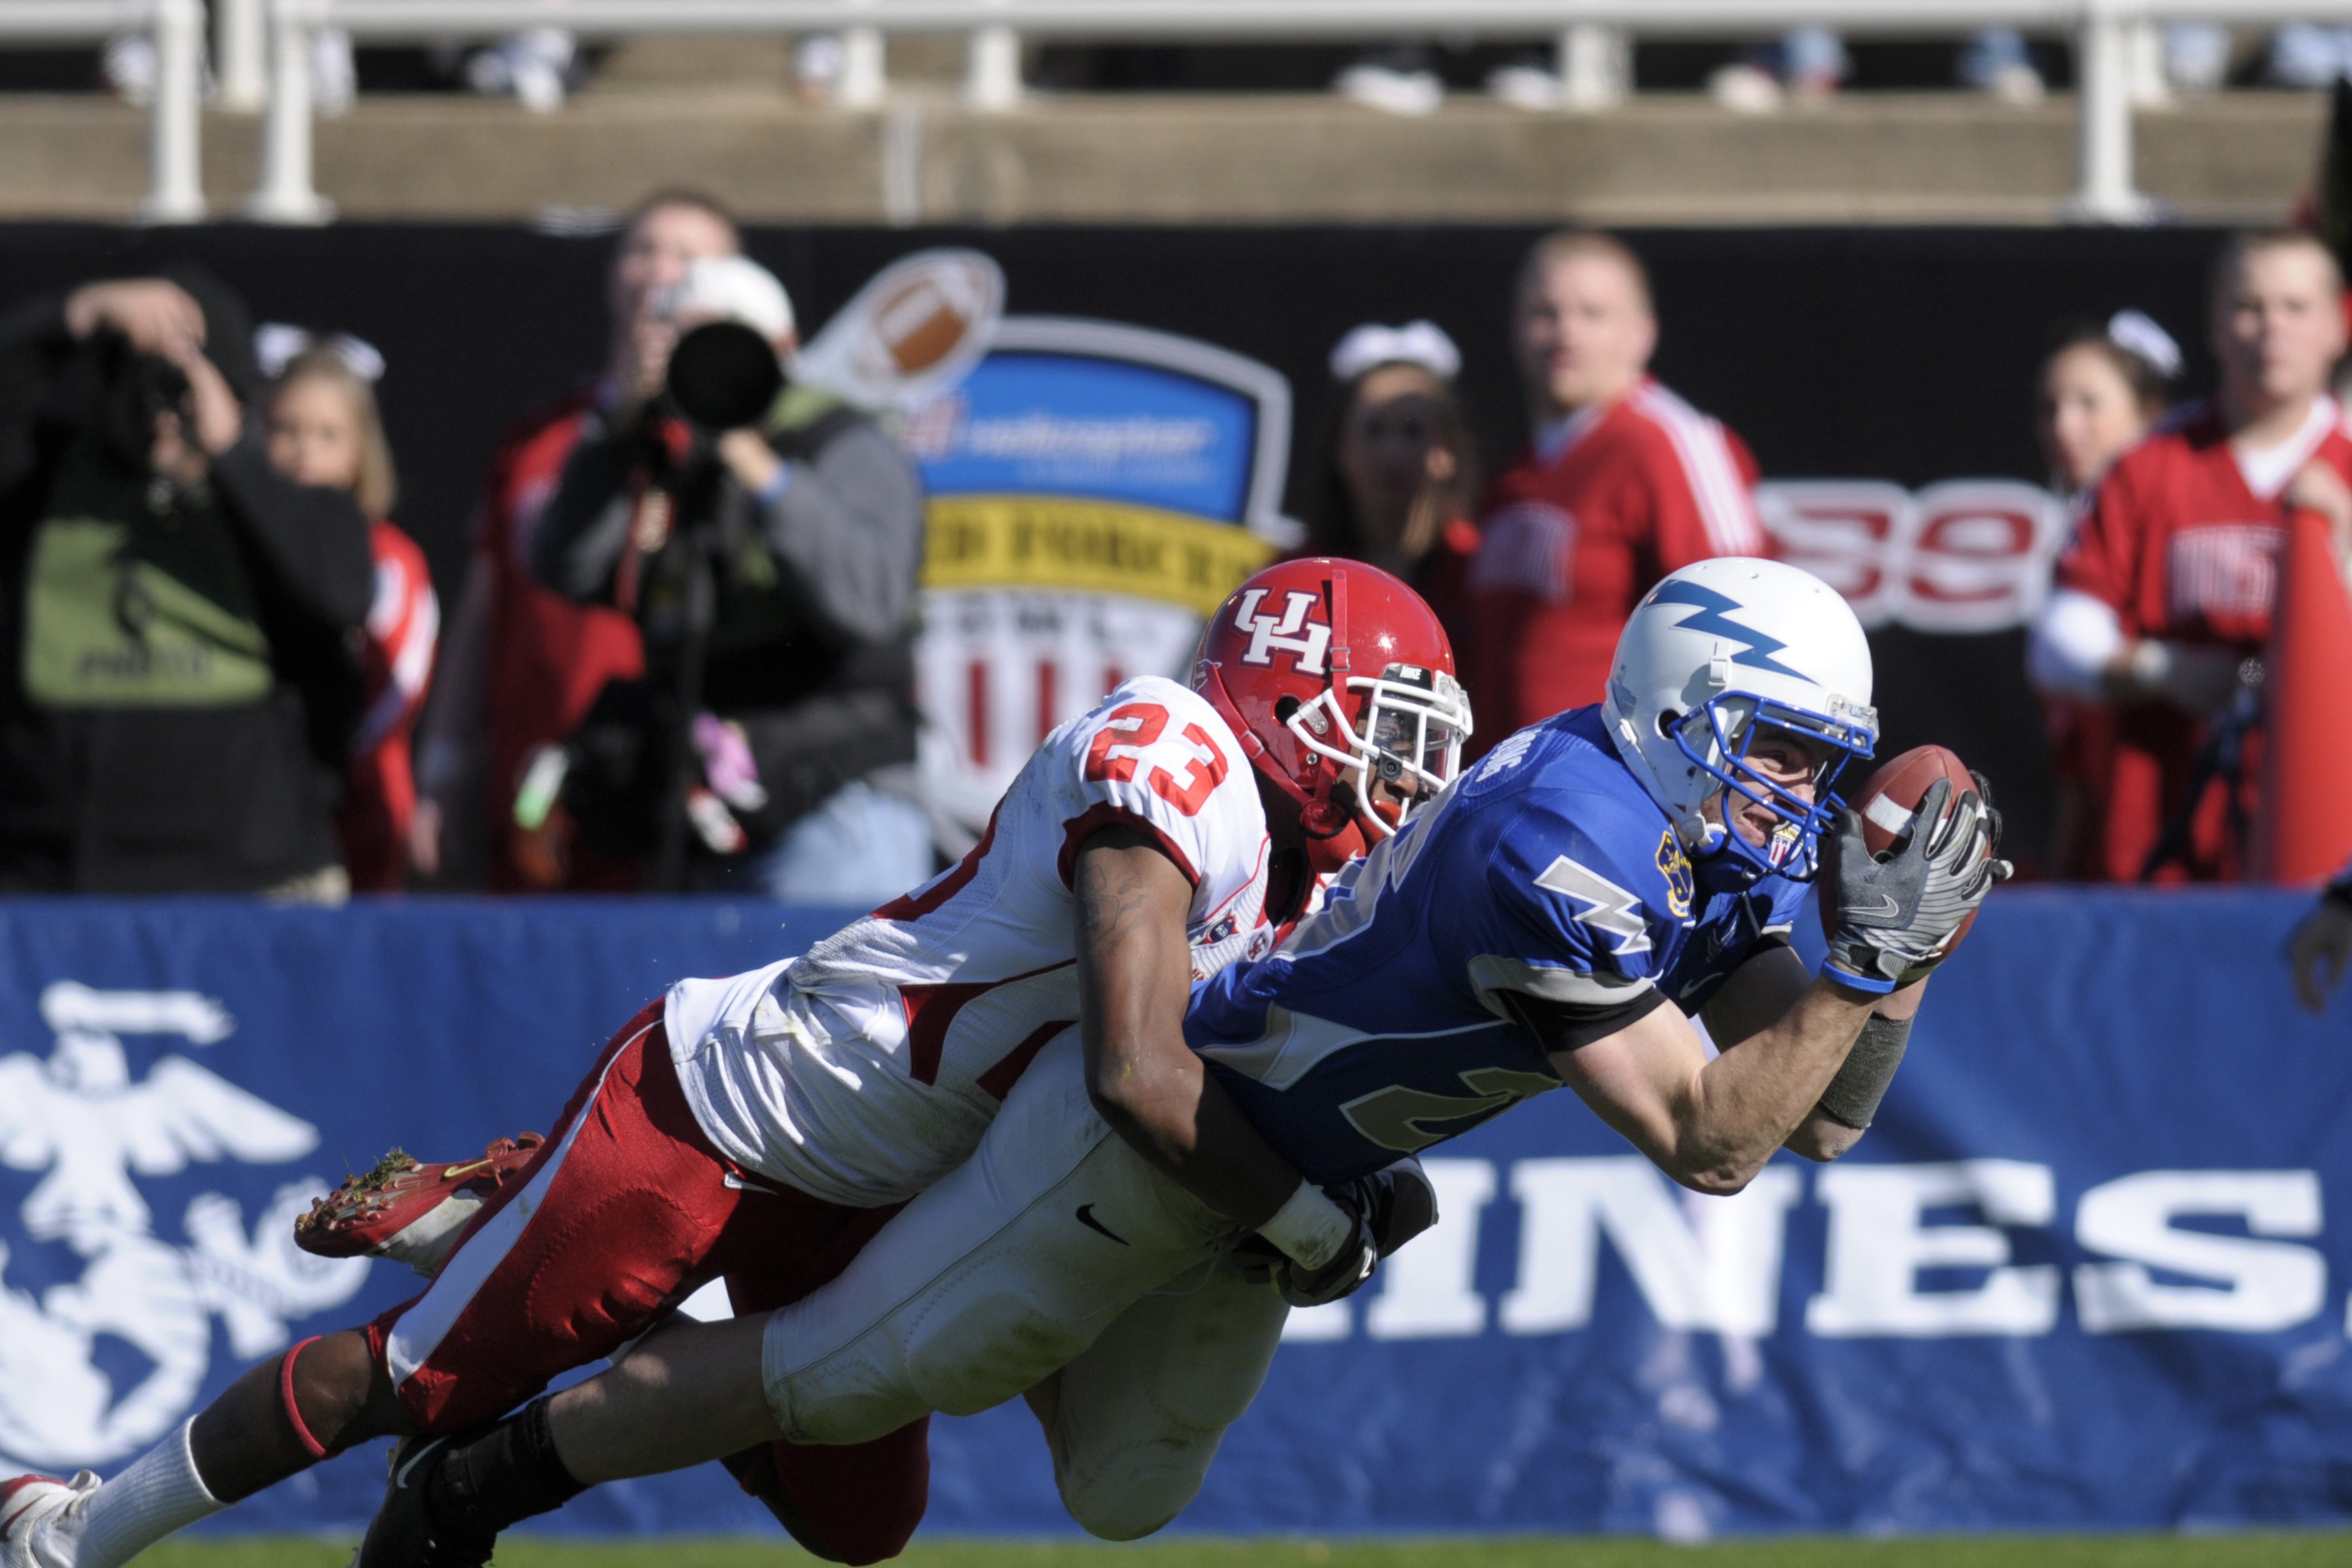
grass, field, game, soccer, football, player, competition, outside, american, american football, sports, players, college, fans, tackle, teams, gridiron football